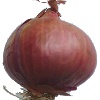
Label: Onion Red 1